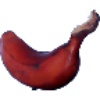
Label: Banana Red 1